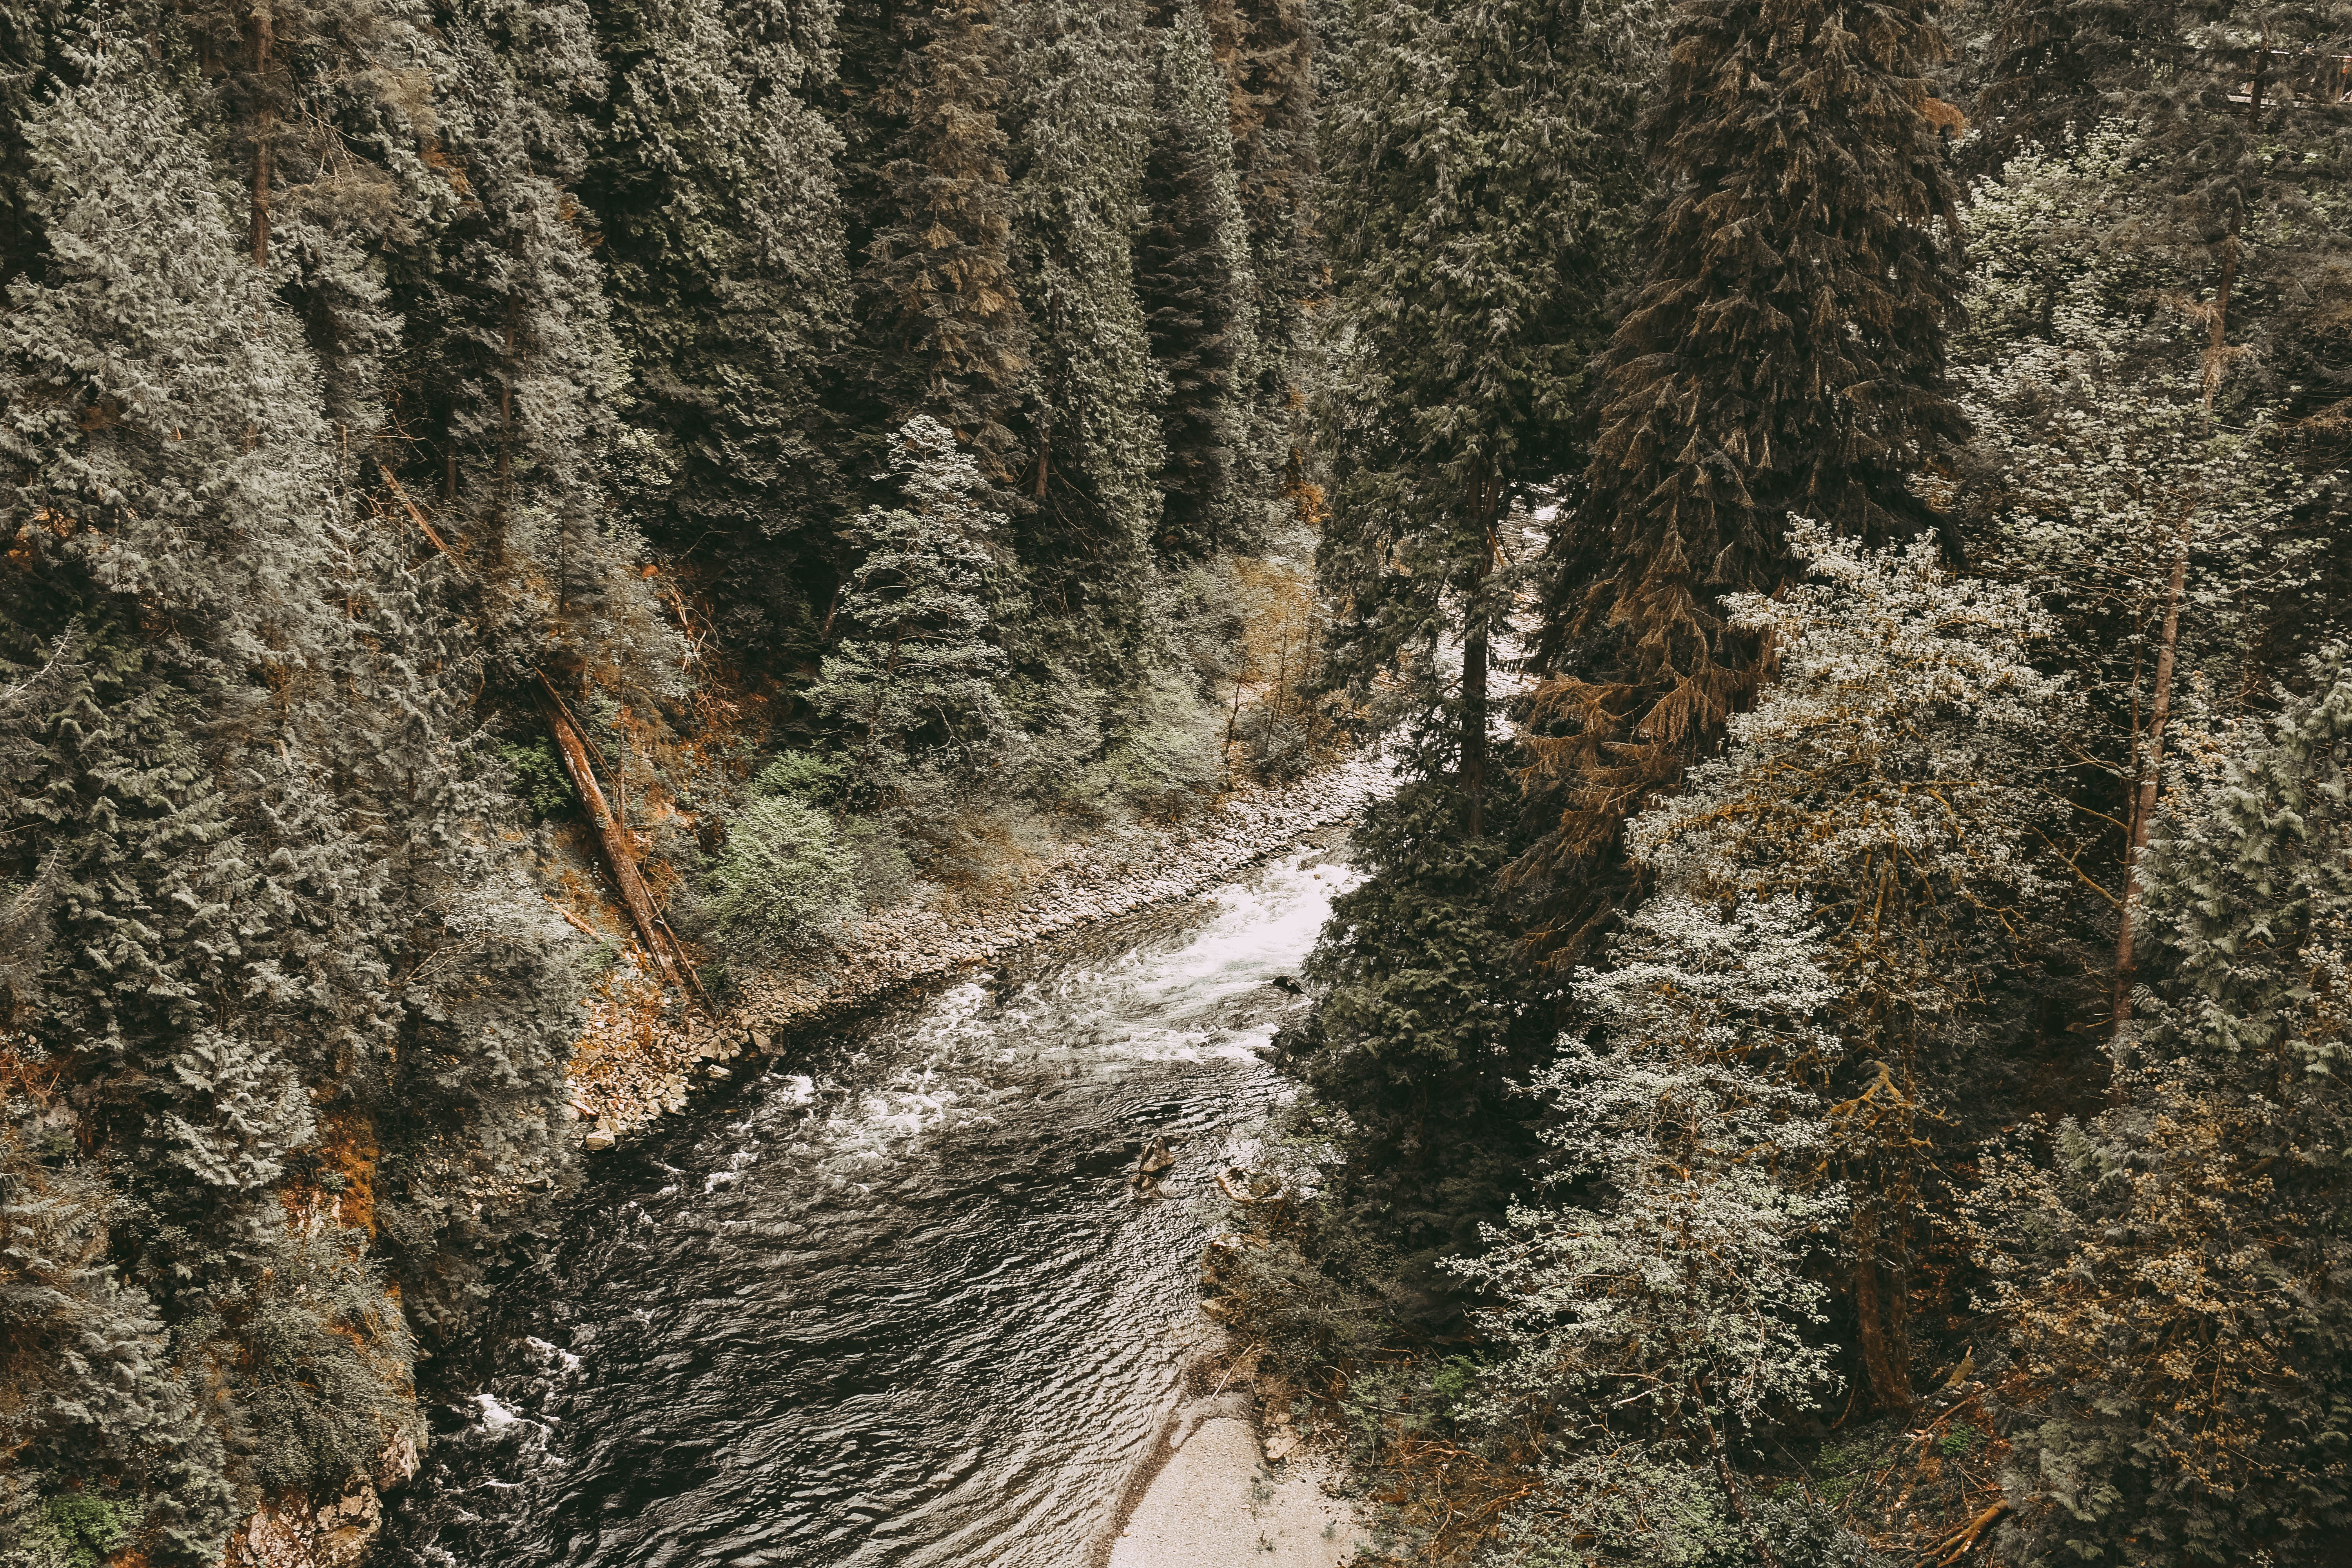
landscape, tree, water, forest, path, rock, wilderness, snow, winter, plant, river, stream, geology, escarpment, woodland, watercourse, biome, geological phenomenon, spruce fir forest